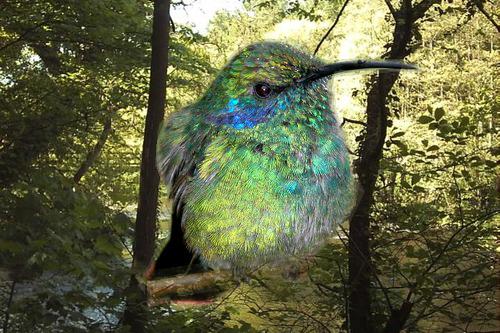
Bird species: Green_Violetear
Bird type: landbird
Background: land